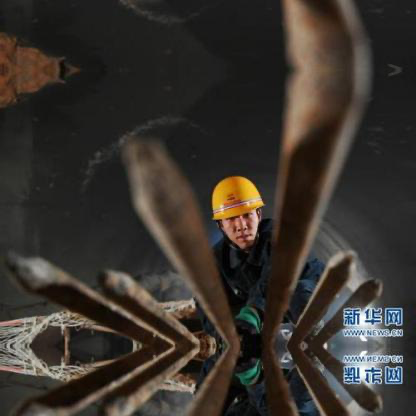
Objects in the image:
label: helmet